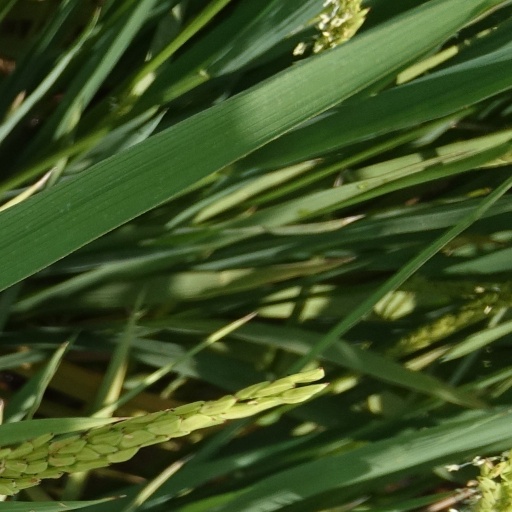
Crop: rice